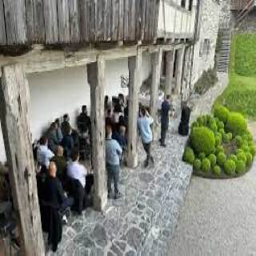
Burg Gutenberg